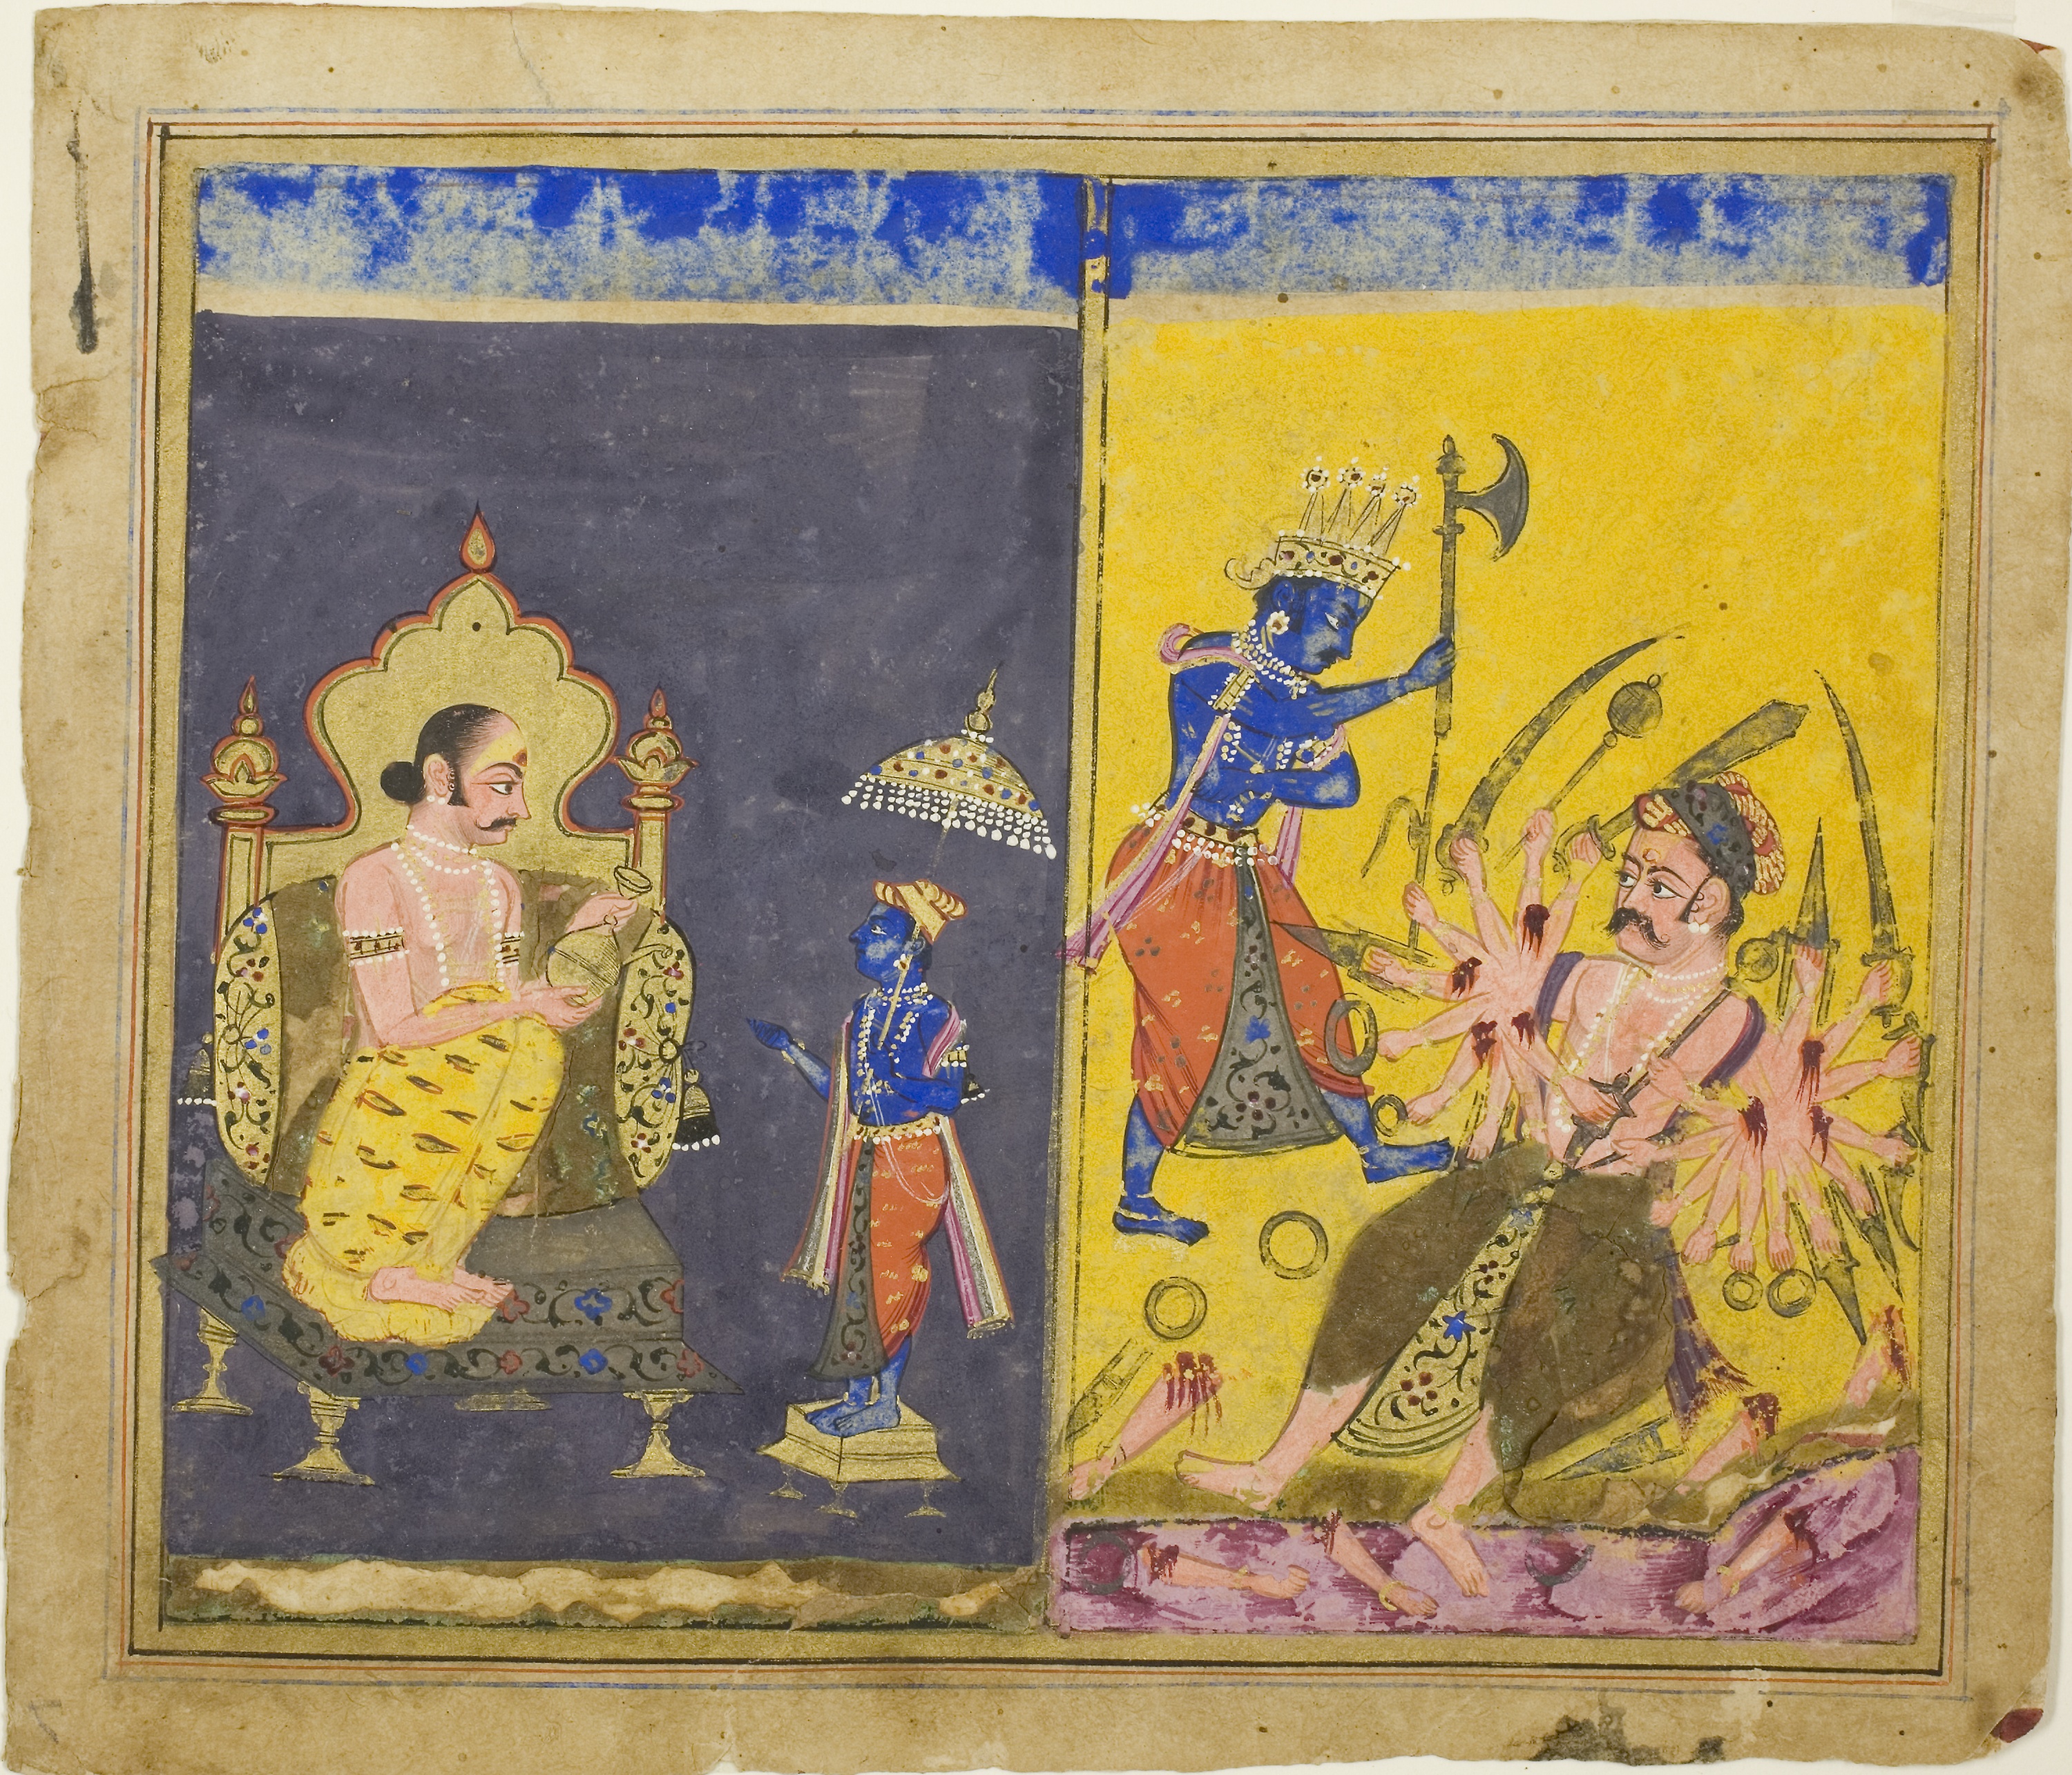
painting, art, modern art, visual arts, miniature, illustration, history, still life, artwork, picture frame, watercolor paint